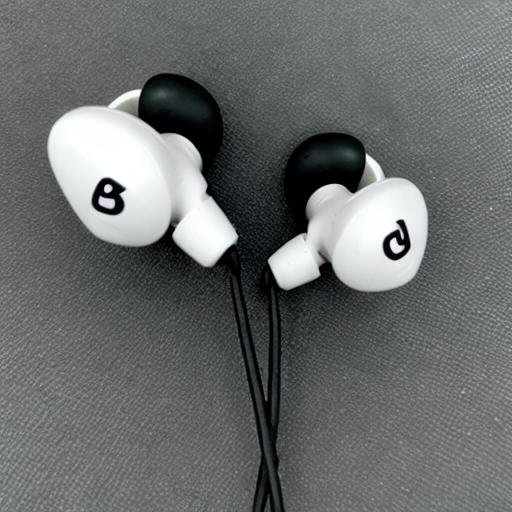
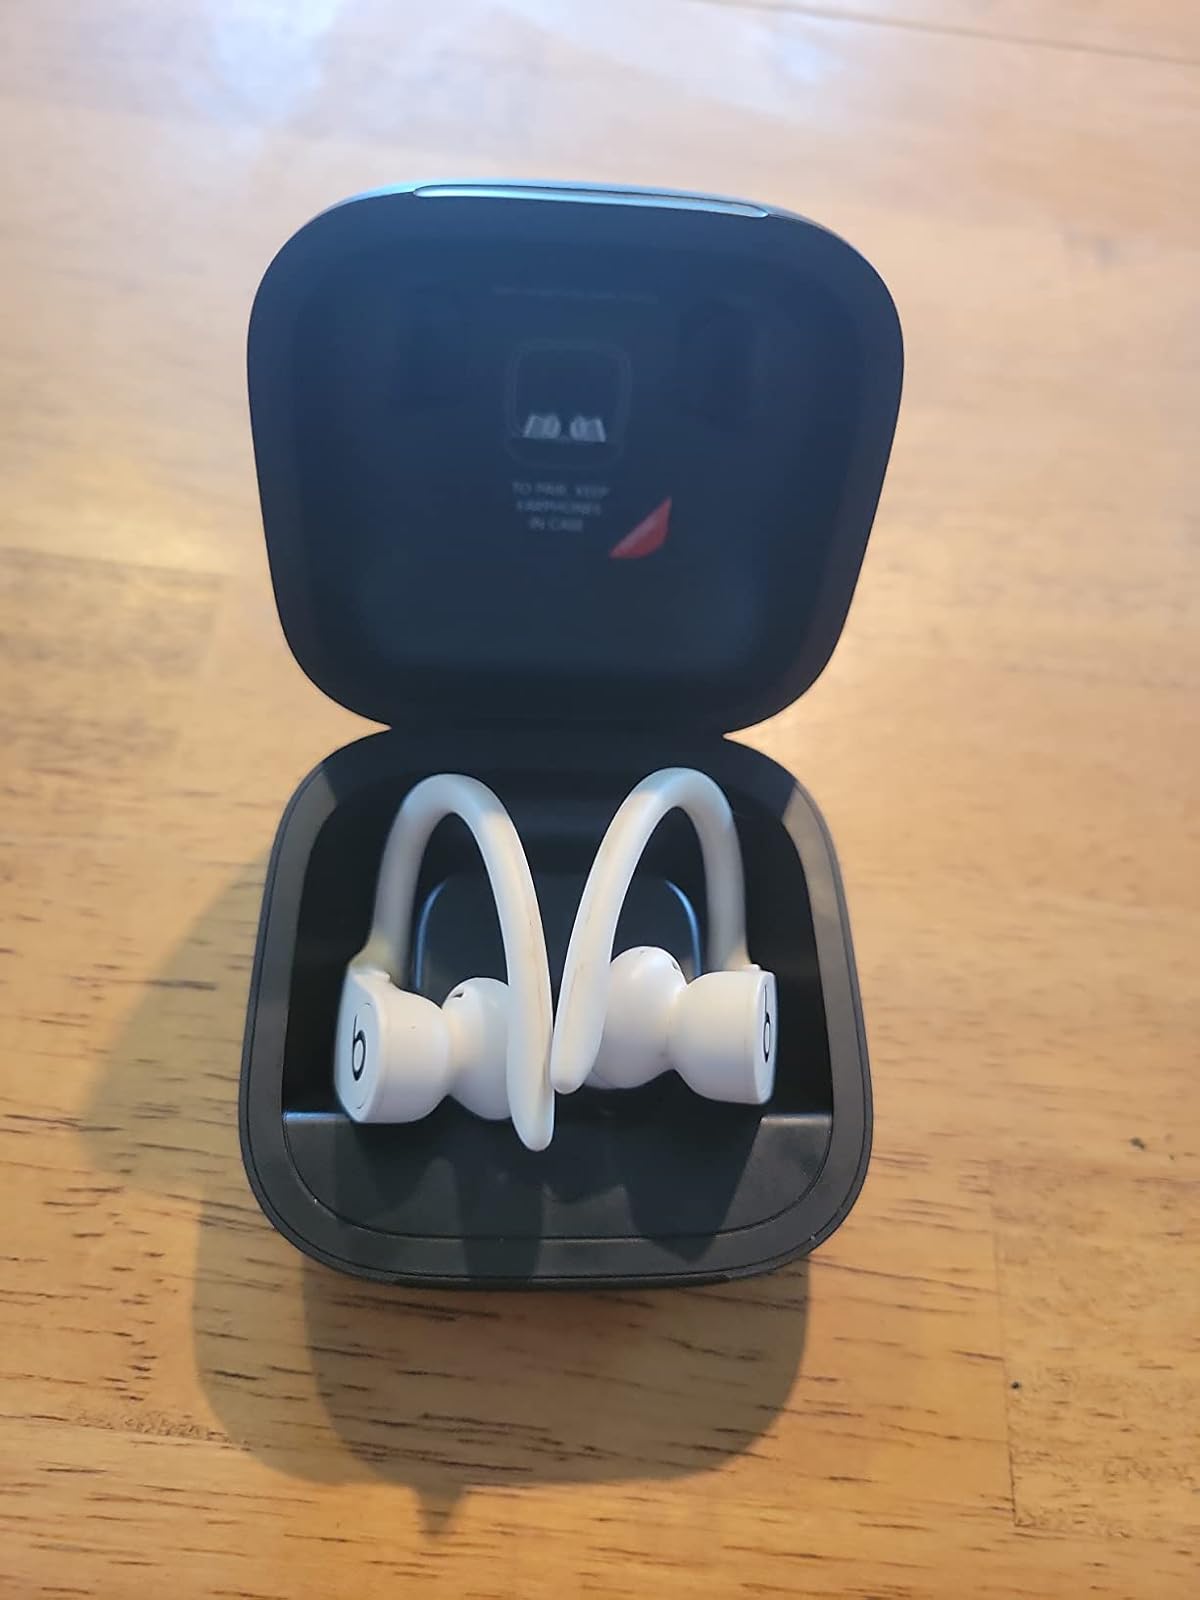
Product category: earbuds
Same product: no